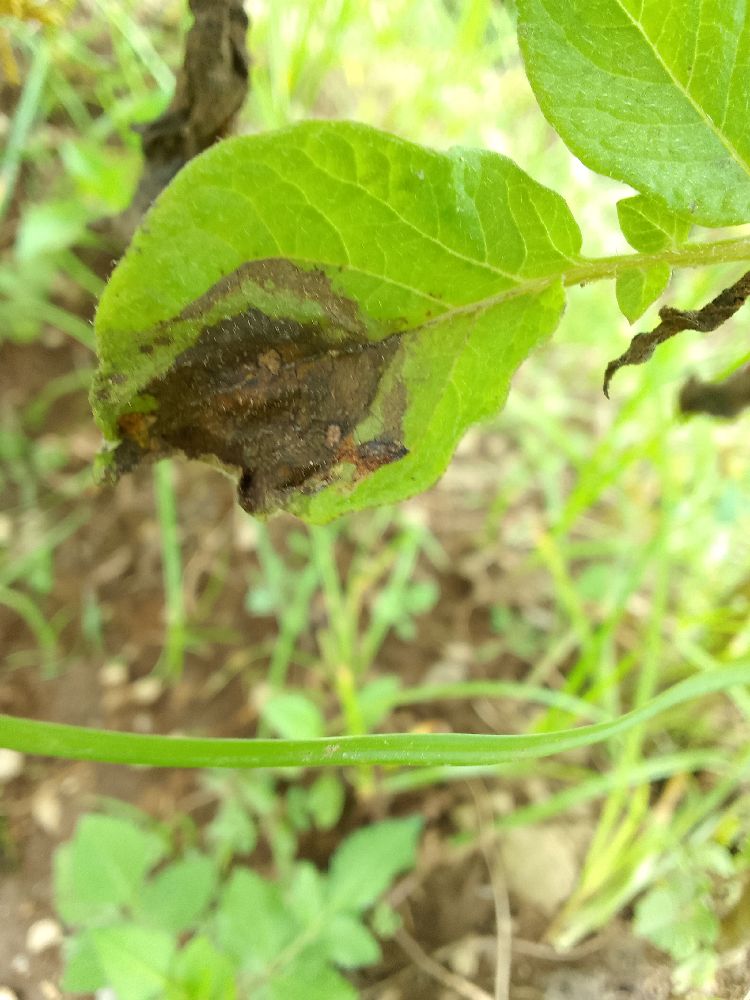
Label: Late blight